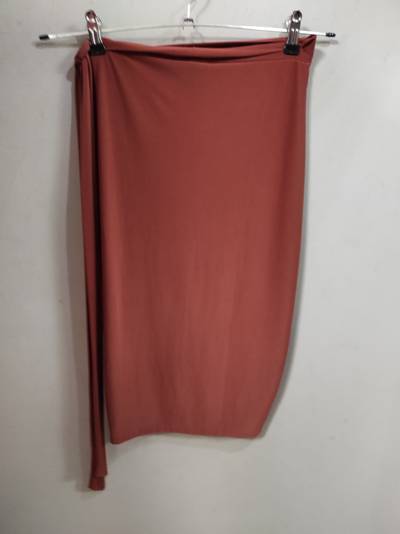
Waste category: clothes